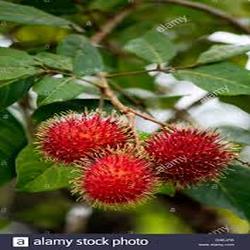
Label: Rambutan